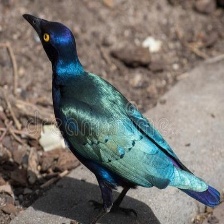
Species: CAPE GLOSSY STARLING
Scientific name: LAMPROTORNIS NITENS